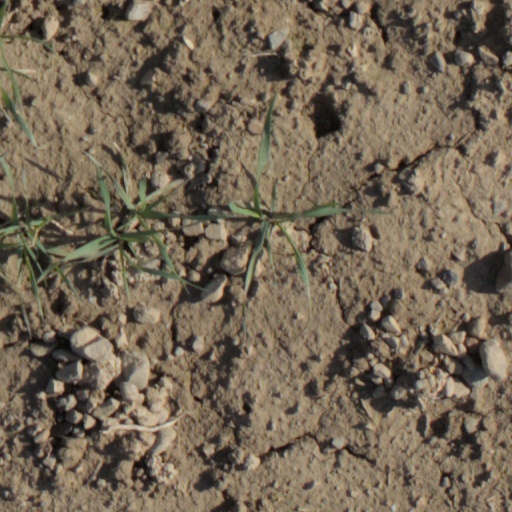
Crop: wheat